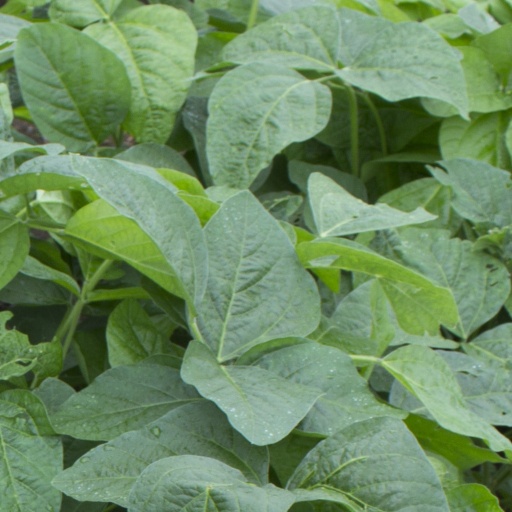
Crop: soybean